Urmas Espenberg

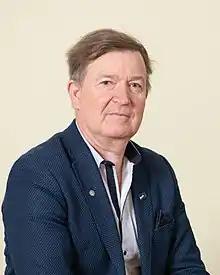

Urmas Espenberg (born 4 July 1961) is an Estonian author, politician and publicist, member of the XIV Riigikogu as an alternate member.